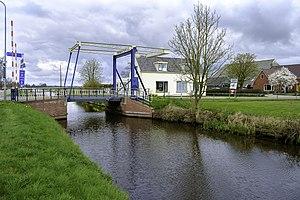
Le Wolddiep est un canal néerlandais de la province de Groningue.